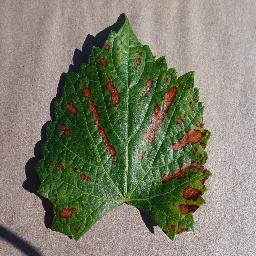
Label: Grape___Esca_(Black_Measles)